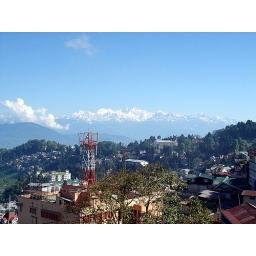
looking at Mt Kangchenjunga (the third highest mountain in the world) from our balcony